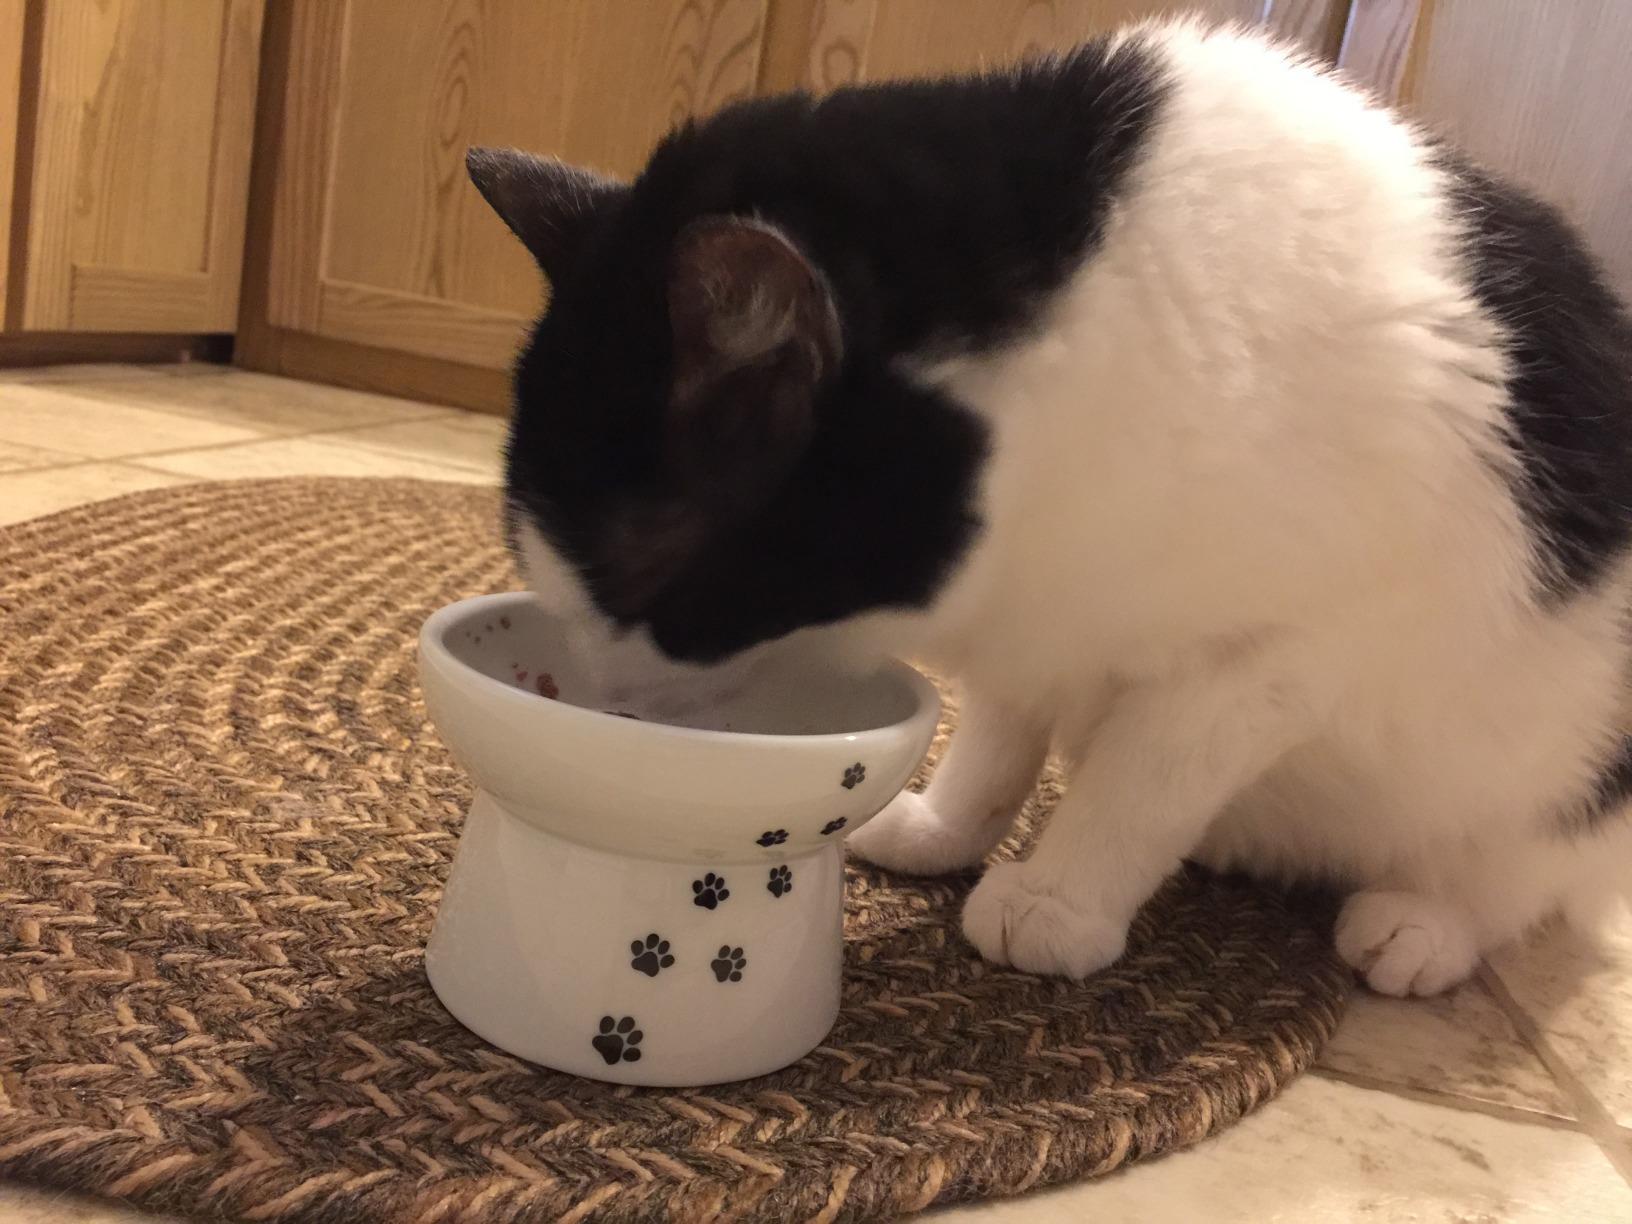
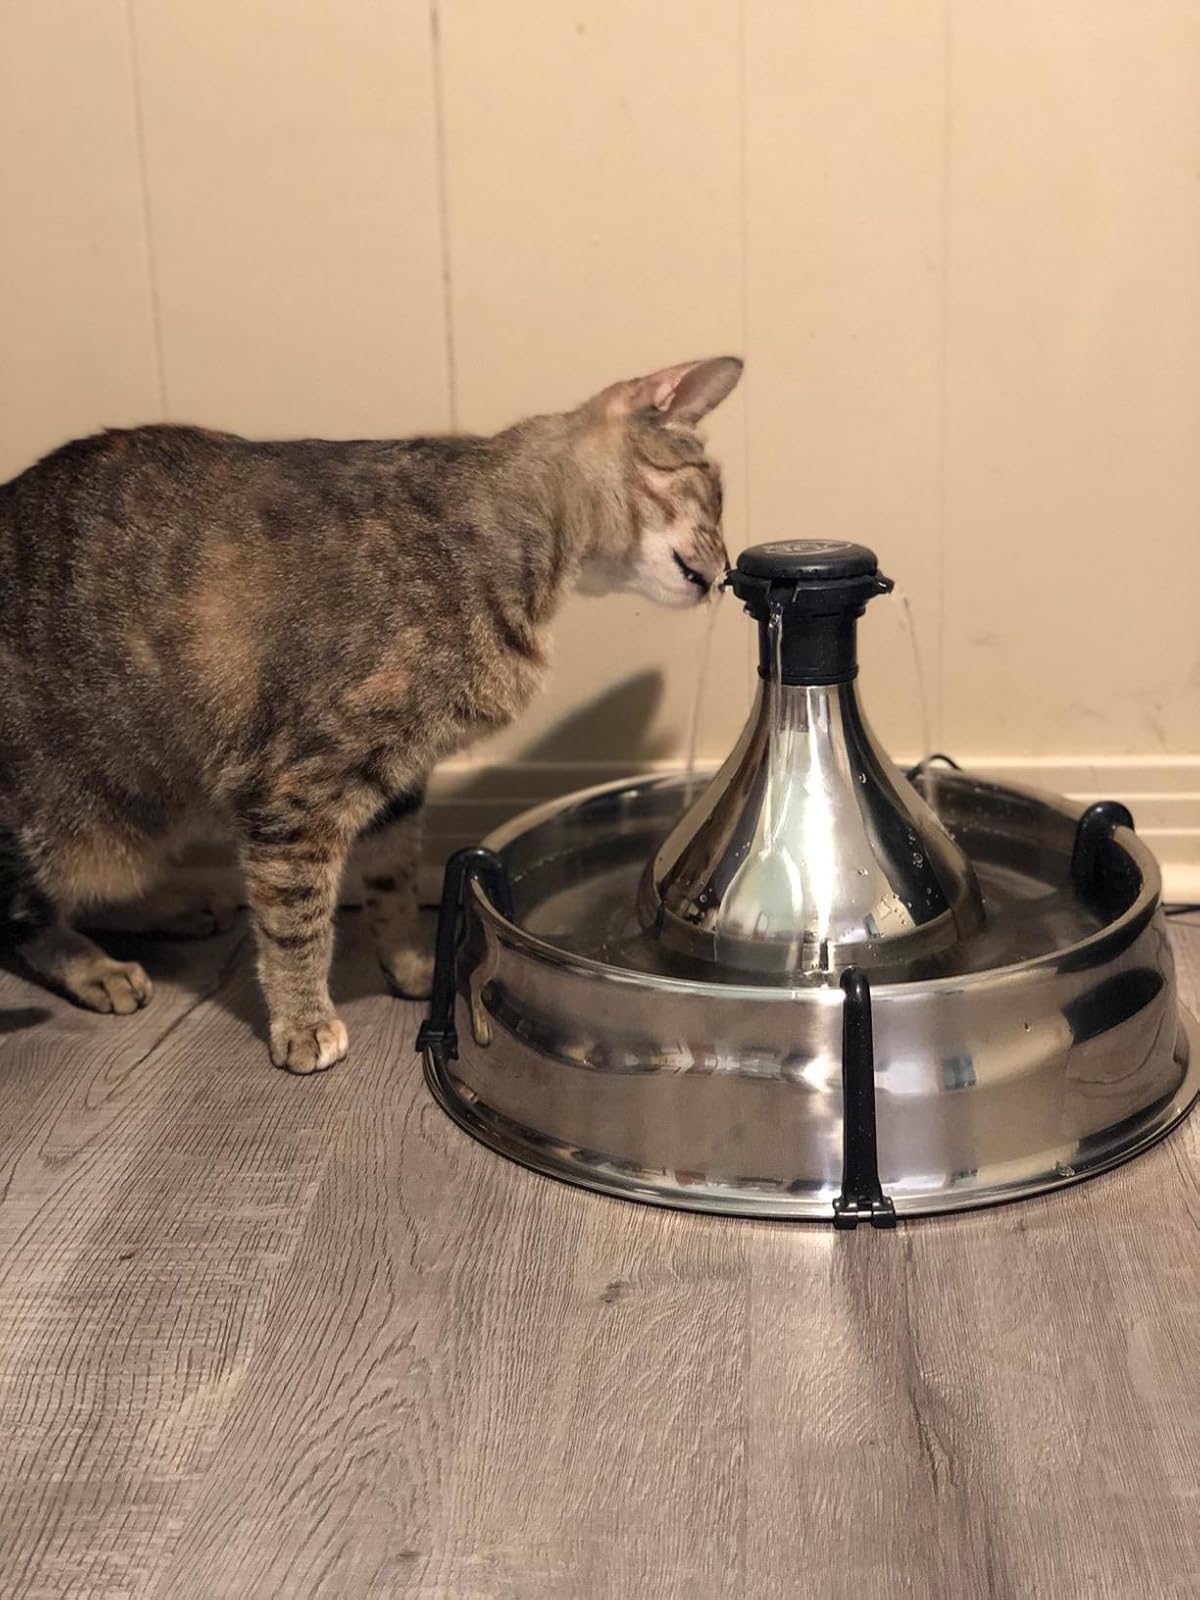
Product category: items_bowl
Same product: no